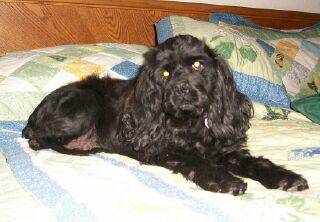
Label: dog